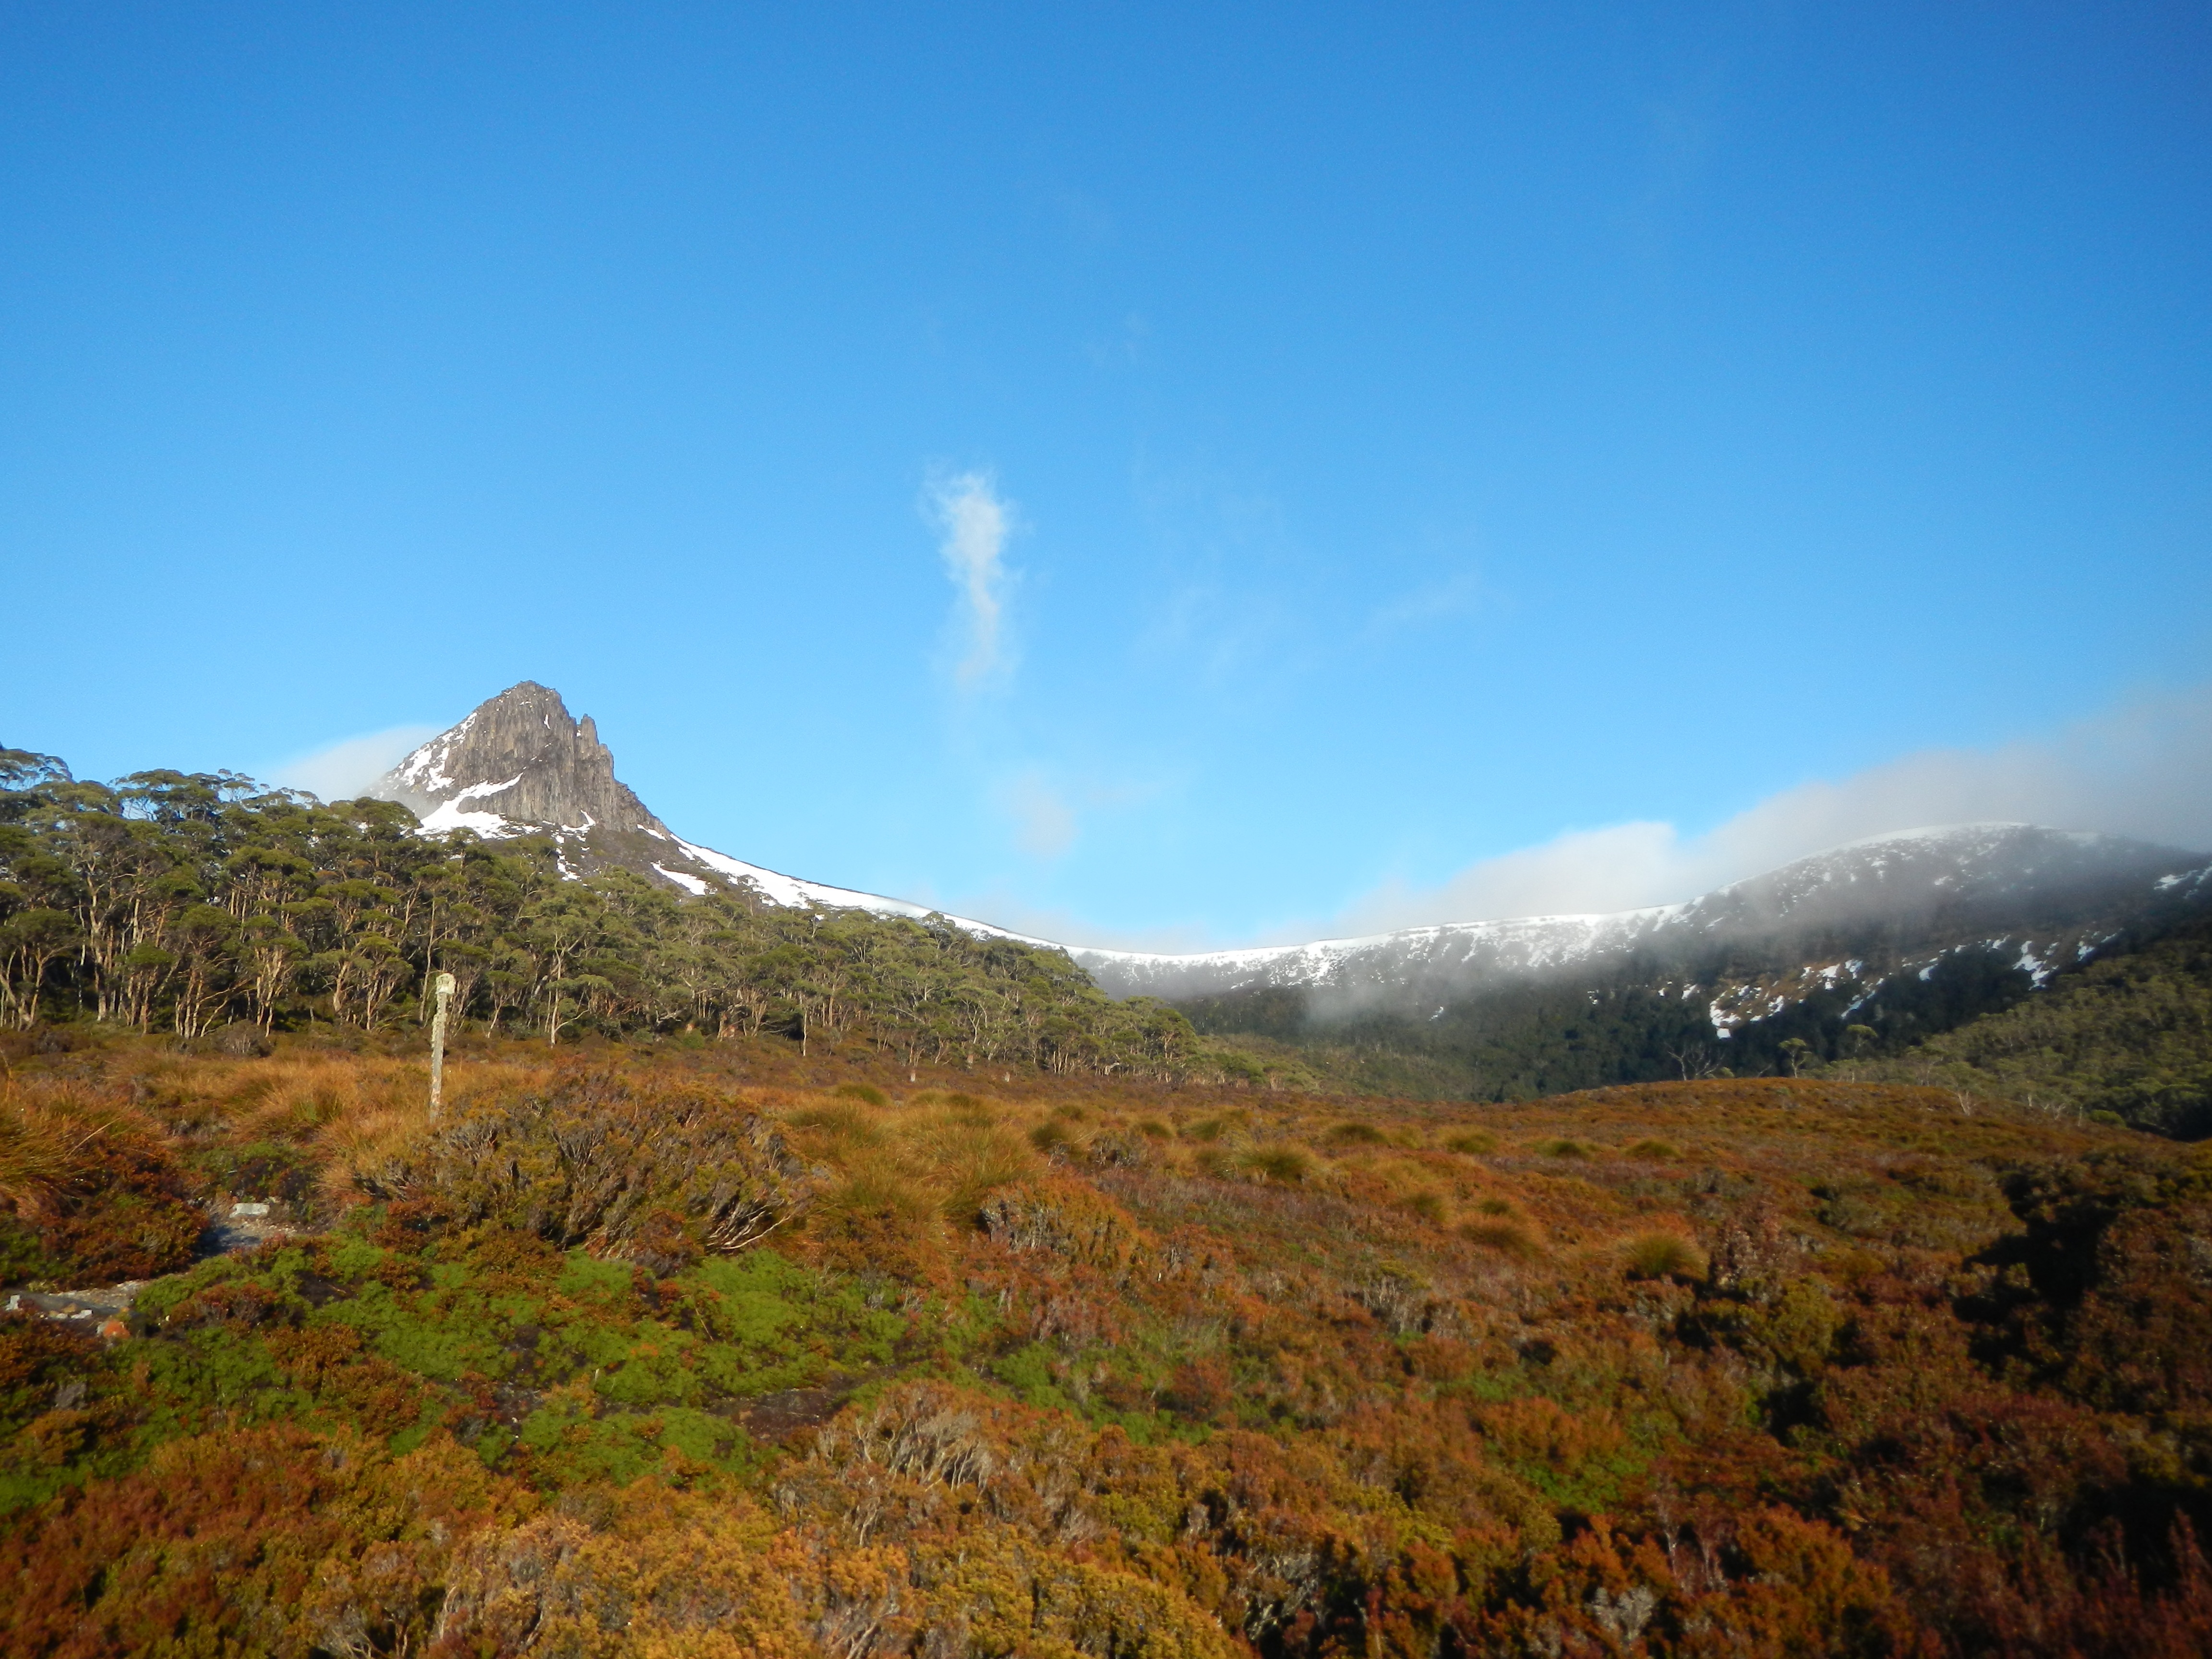
landscape, wilderness, mountain, trail, meadow, hill, valley, mountain range, autumn, ridge, summit, grassland, plateau, fell, loch, ecosystem, landform, mountain pass, geographical feature, mountainous landforms